Nitrogen

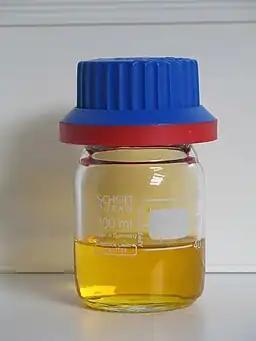
Fuming nitric acid contaminated with yellow nitrogen dioxide

Nitric acid (HNO) is by far the most important and the most stable of the nitrogen oxoacids. It is one of the three most used acids (the other two being sulfuric acid and hydrochloric acid) and was first discovered by alchemists in the 13th century. It is made by the catalytic oxidation of ammonia to nitric oxide, which is oxidised to nitrogen dioxide, and then dissolved in water to give concentrated nitric acid. In the United States of America, over seven million tonnes of nitric acid are produced every year, most of which is used for nitrate production for fertilisers and explosives, among other uses. Anhydrous nitric acid may be made by distilling concentrated nitric acid with phosphorus pentoxide at low pressure in glass apparatus in the dark. It can only be made in the solid state, because upon melting it spontaneously decomposes to nitrogen dioxide, and liquid nitric acid undergoes self-ionisation to a larger extent than any other covalent liquid as follows: